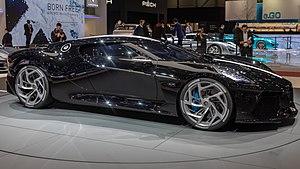
L'édition 2019 du salon international de l'automobile de Genève est un salon automobile annuel qui se tient du 7 au 17 mars 2019 à Genève. Il s'agit de la 89ᵉ édition internationale de ce salon organisé pour la première fois en 1905.
Bugatti Automobiles est un constructeur automobile français appartenant au groupe allemand Volkswagen AG depuis son rachat en 1998. Fondée en 1909 par le constructeur franco-italien Ettore Bugatti, l’entreprise française est longtemps considérée comme pionnière dans le domaine de l’automobile et produit de luxueuses sportives de prestige marquées par l’adage cher à Ettore : « Rien n’est trop beau, rien n’est trop cher ».
La Chiron est une supercar du constructeur automobile français Bugatti, descendante annoncée de la Bugatti Veyron 16.4. Elle tient son nom du pilote automobile monégasque Louis Chiron. Elle est préfigurée par le concept-car Bugatti Vision Gran Turismo et inspirée par la Bugatti Type 57.